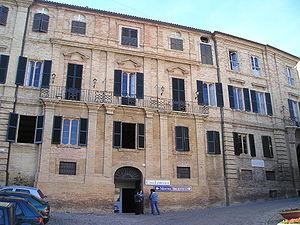
Recanati est une commune italienne d'environ 21 070 habitants, située dans la province de Macerata, dans la région Marches, en Italie centrale.